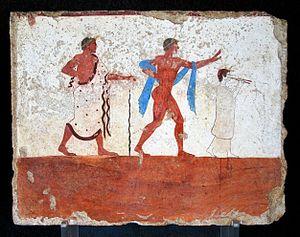
Fresque de la tombe du plongeur (470-480 BC) à Paestum (Italie).
La fresque de la Tombe du Plongeur est composée d'une série de scènes peintes dans une tombe à caisson datant de la Grande-Grèce, découverte le 3 juin 1968 par l'archéologue Mario Napoli, pendant les fouilles d'une petite nécropole située à 1,5 km au sud de Paestum, cité fondée par des colons de Sybaris.